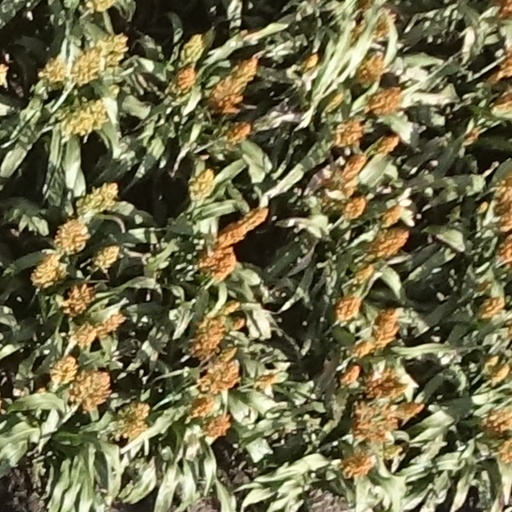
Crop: sorghum